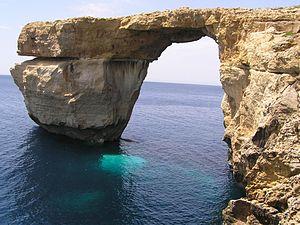
Cet article décrit la géographie de l'univers fictif de Game of Thrones / Le Trône de fer.
Game of Thrones [geɪm əv θɹoʊnz], également appelée Le Trône de fer selon le titre français de l'œuvre romanesque dont elle est adaptée, est une série télévisée américaine médiéval-fantastique créée par David Benioff et D. B. Weiss, diffusée entre le 17 avril 2011 et le 19 mai 2019 sur HBO.